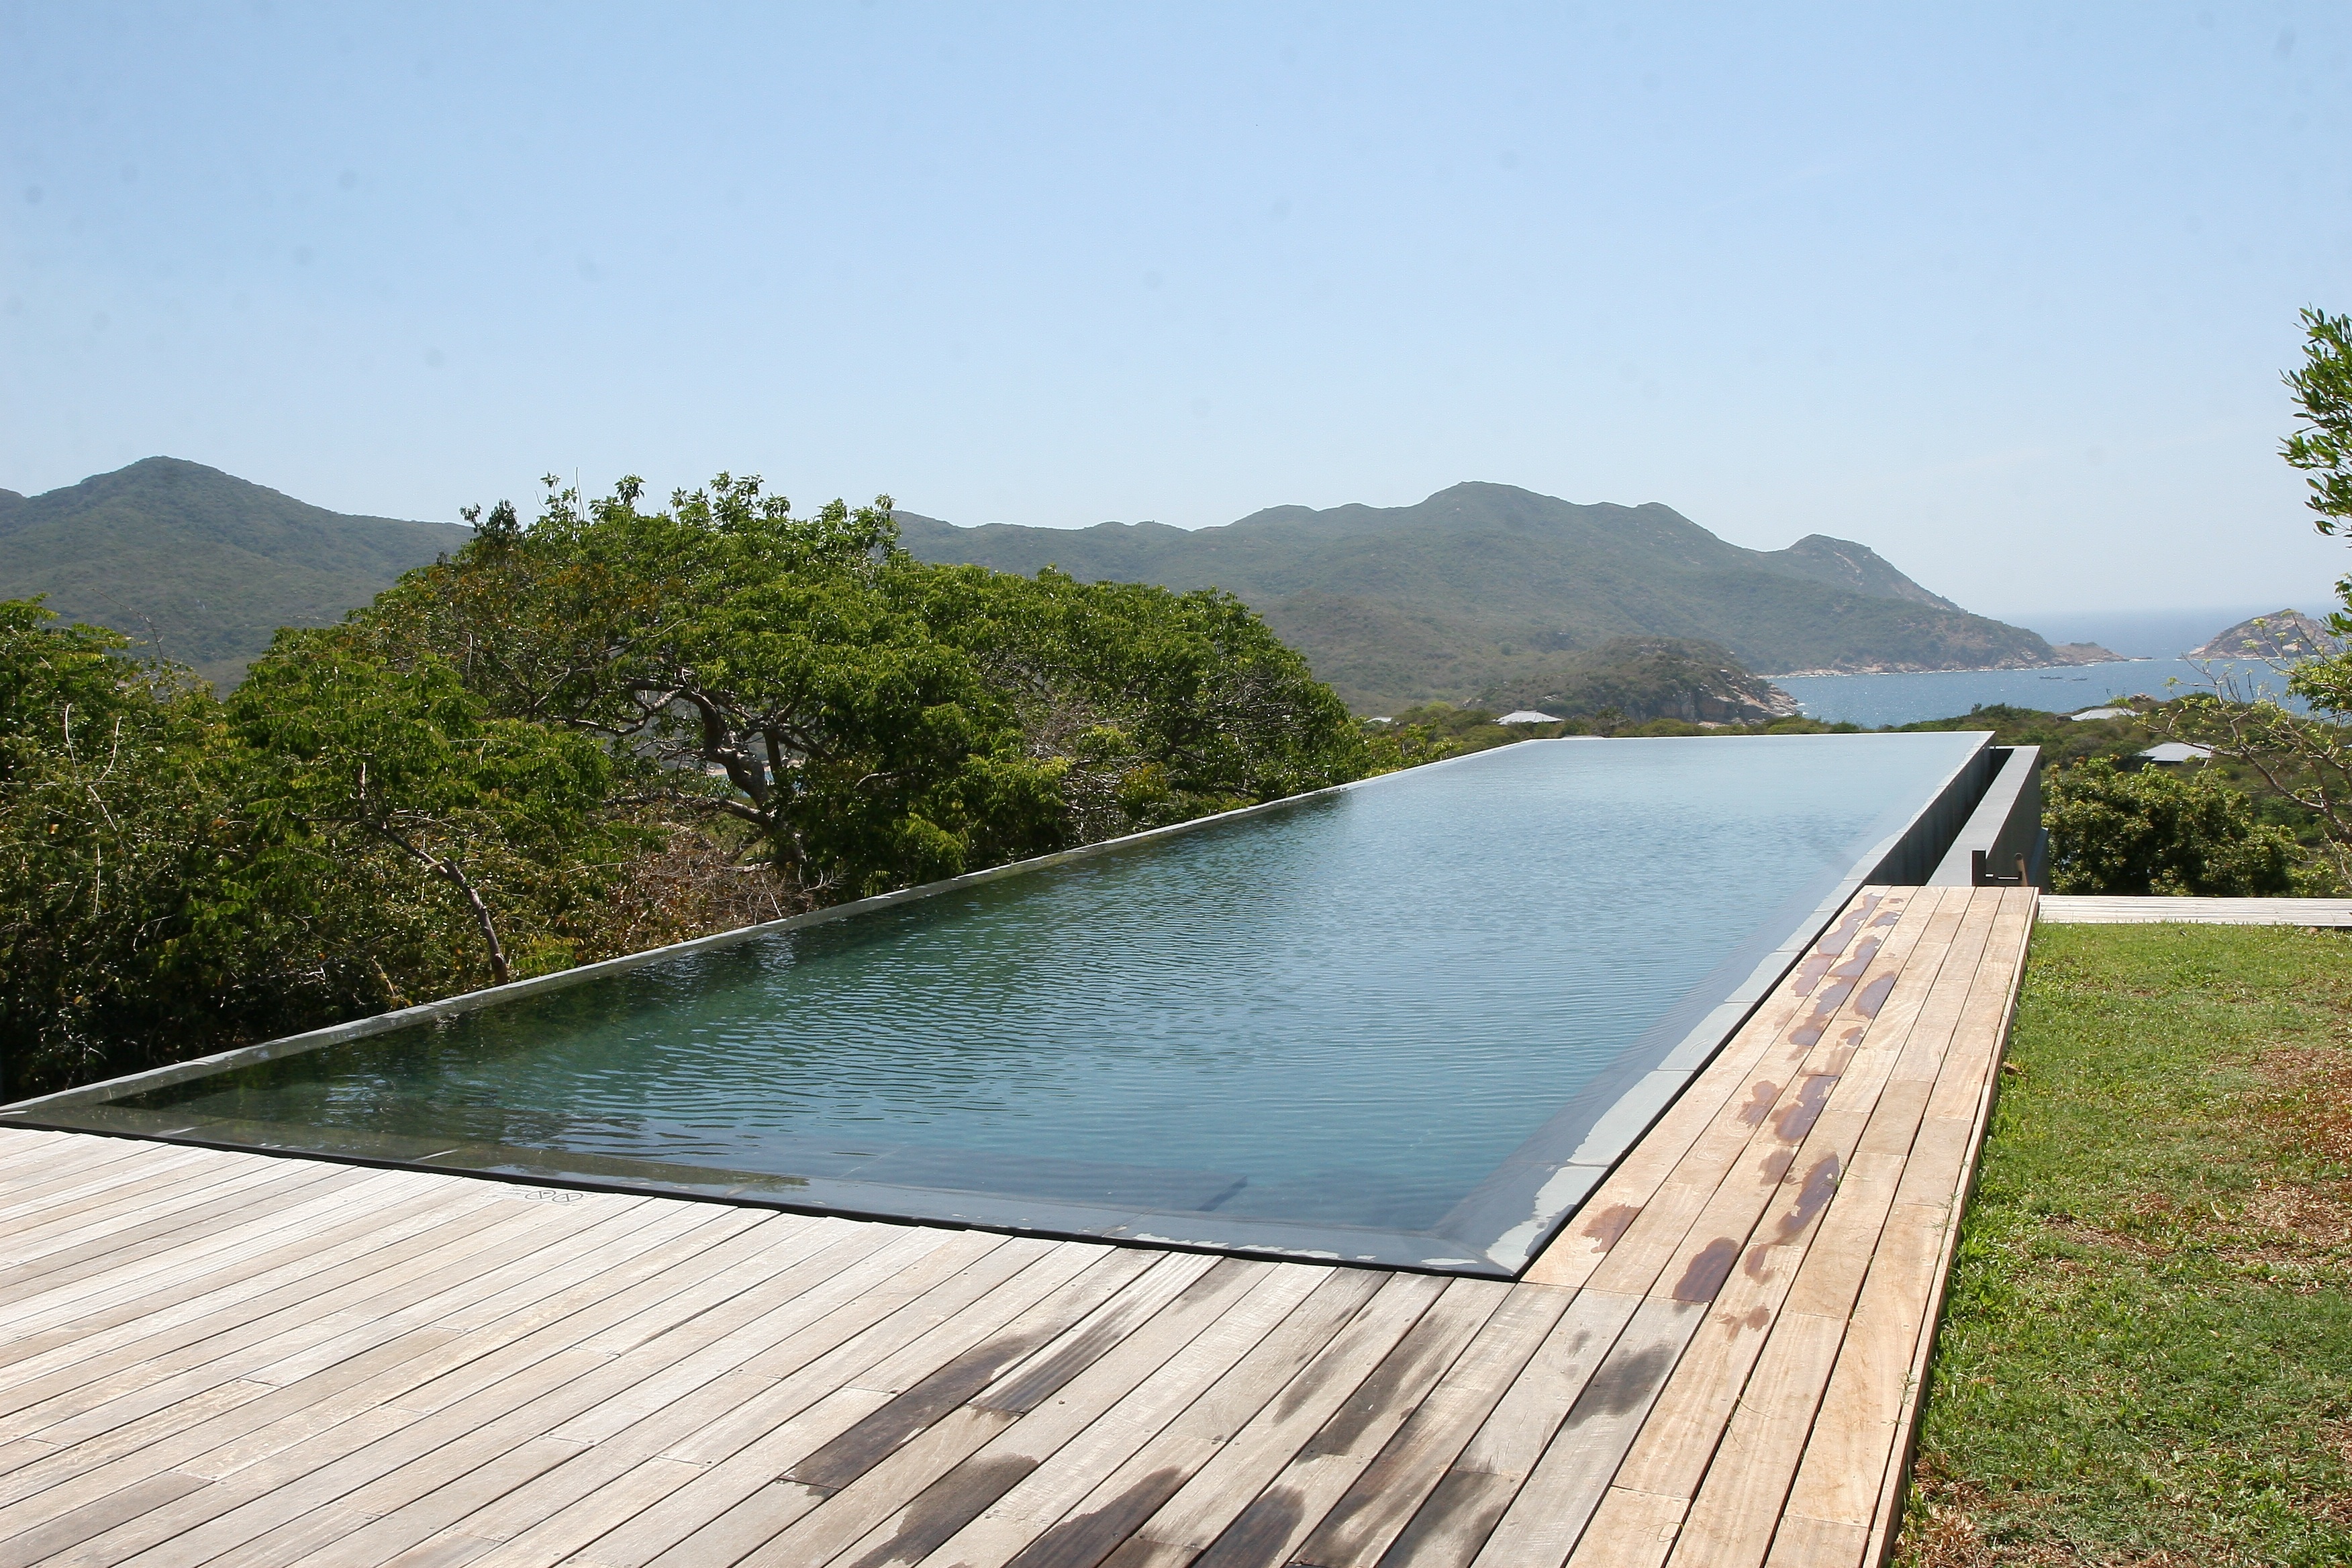
nature, villa, lake, relax, swimming pool, bay, property, rest, reservoir, outdoors, estate, real estate, outdoor swimming pool, outdoor scenes, amanoi, method books